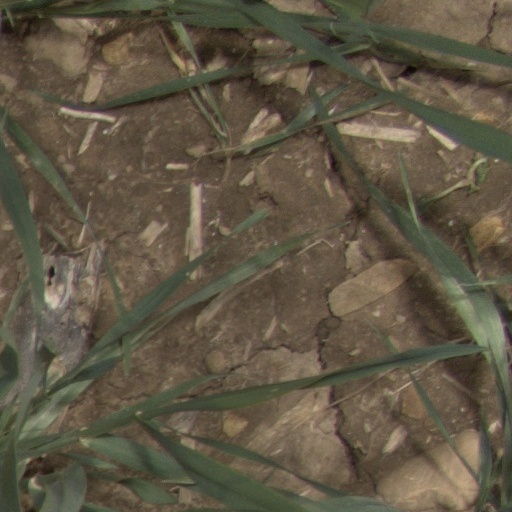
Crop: wheat